Abdülmecid I

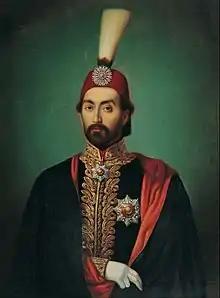
A painting of Abdulmejid at the Pera Museum in Istanbul (oil on canvas, 1850s).

When Abdülmecid acceded to the throne on 2 July 1839, he was only sixteen and inexperienced, and the affairs of the Ottoman Empire were in a critical state. His father Mahmud II died at the start of the Second Egyptian–Ottoman War, the news reached Istanbul that the empire's army had just been defeated at Nizip by the army of the rebel Egyptian viceroy, Muhammad Ali. At the same time, the empire's fleet was on its way to Alexandria, where it was handed over to Muhammad Ali by its commander on the pretext that the young sultan's advisers had sided with Russia. However, through the intervention of the European powers during the Oriental Crisis of 1840, Muhammad Ali was obliged to come to terms, and the Ottoman Empire was saved from further attacks while its territories in Syria, Lebanon and Palestine were restored. The terms were finalised at the Convention of London (1840) which saved the empire from greater embarrassment.